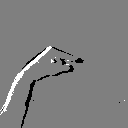
ASL letter: g